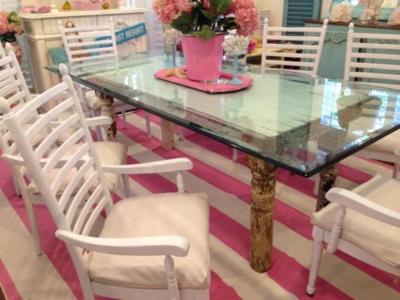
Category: chair